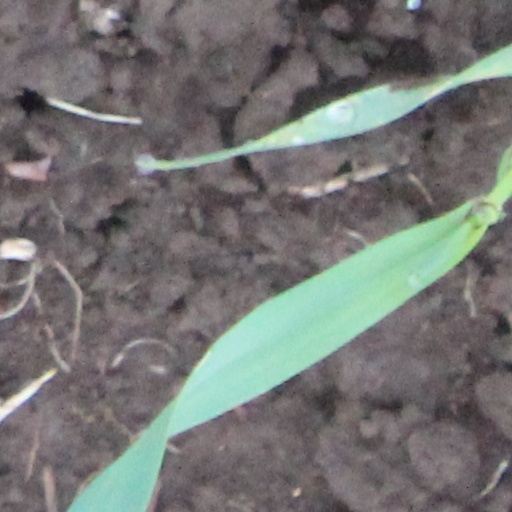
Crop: wheat